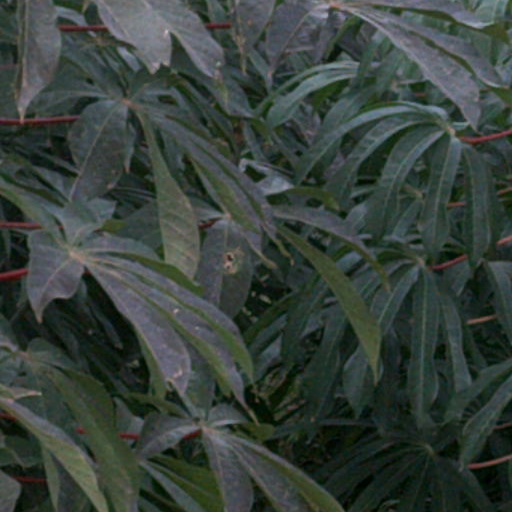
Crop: cassava